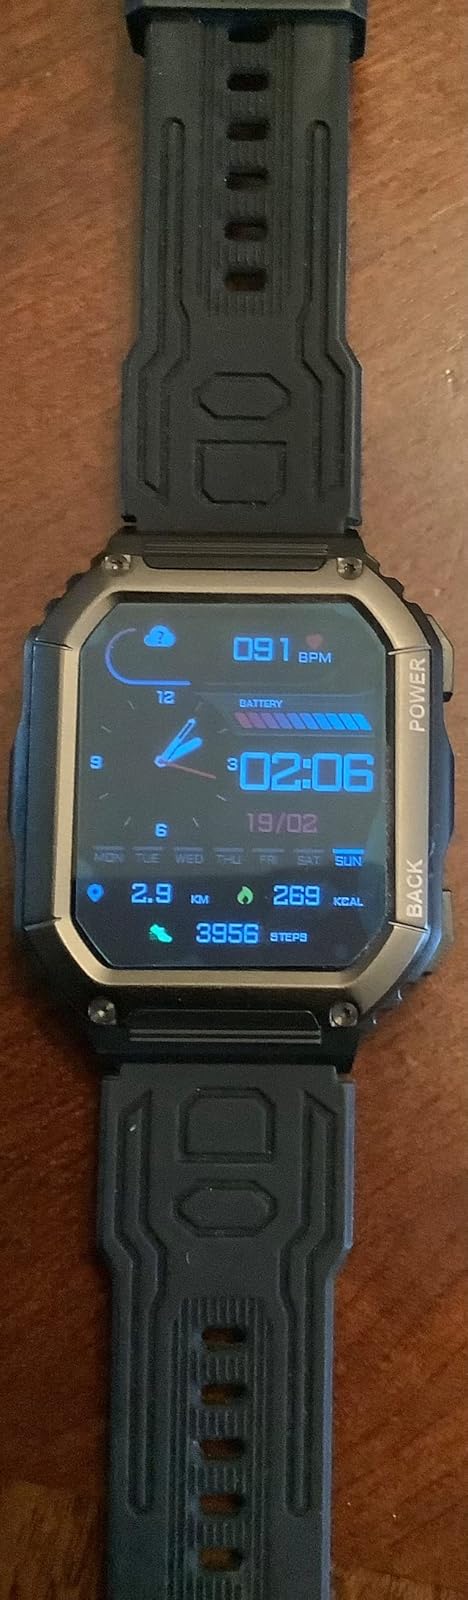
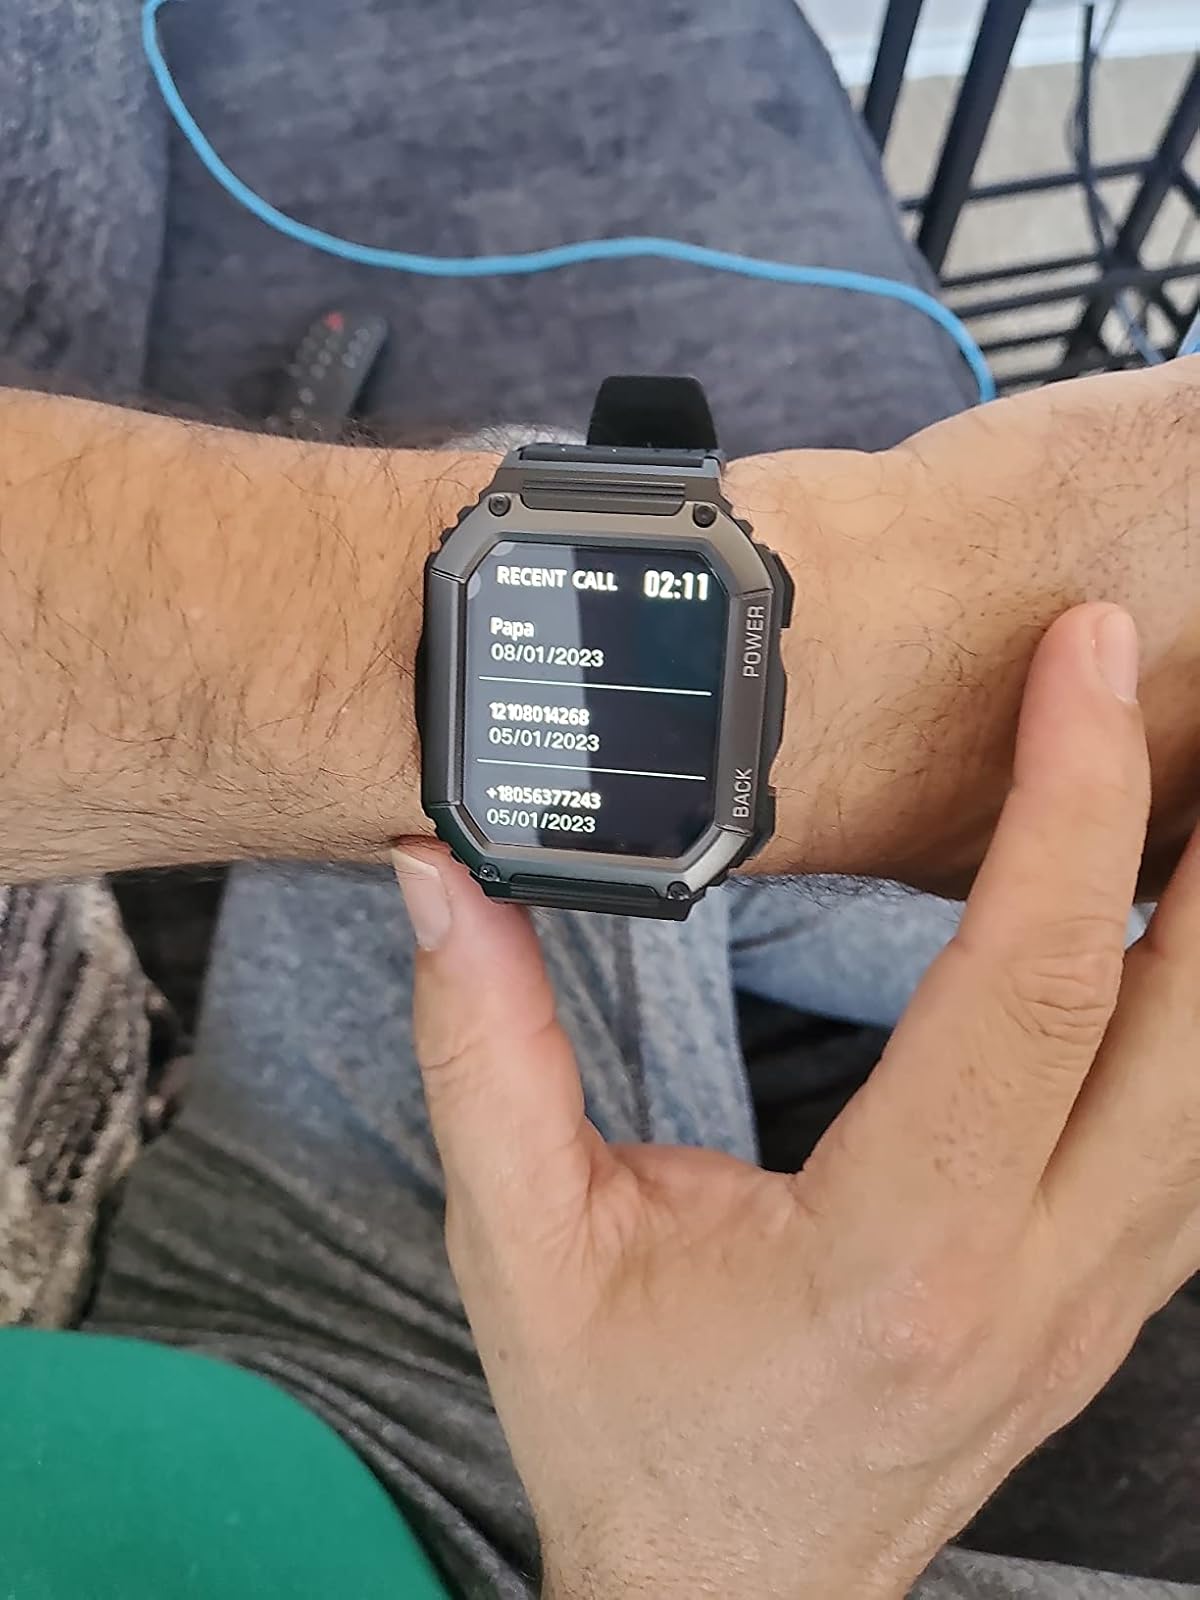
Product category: smartwatch
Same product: yes